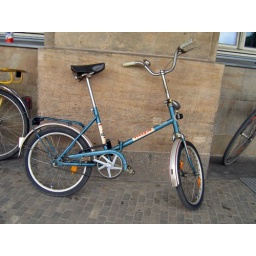
a bike parked outside the train station in Leipzig, Germany. summer 2006.